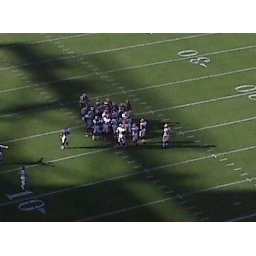
TV timeouts in person